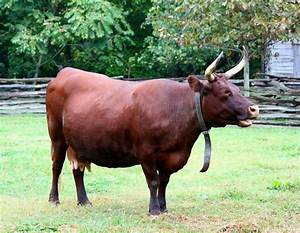
Label: mucca